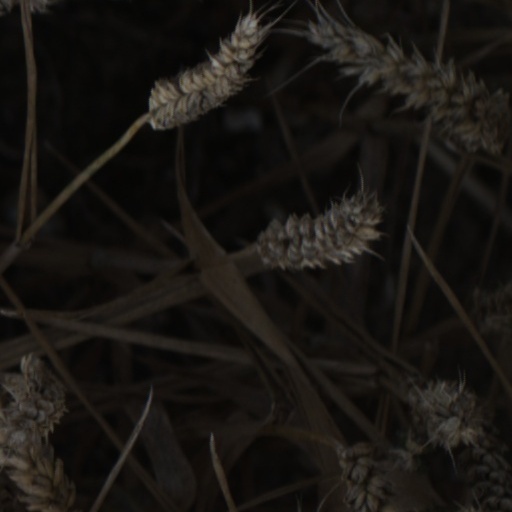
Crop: wheat